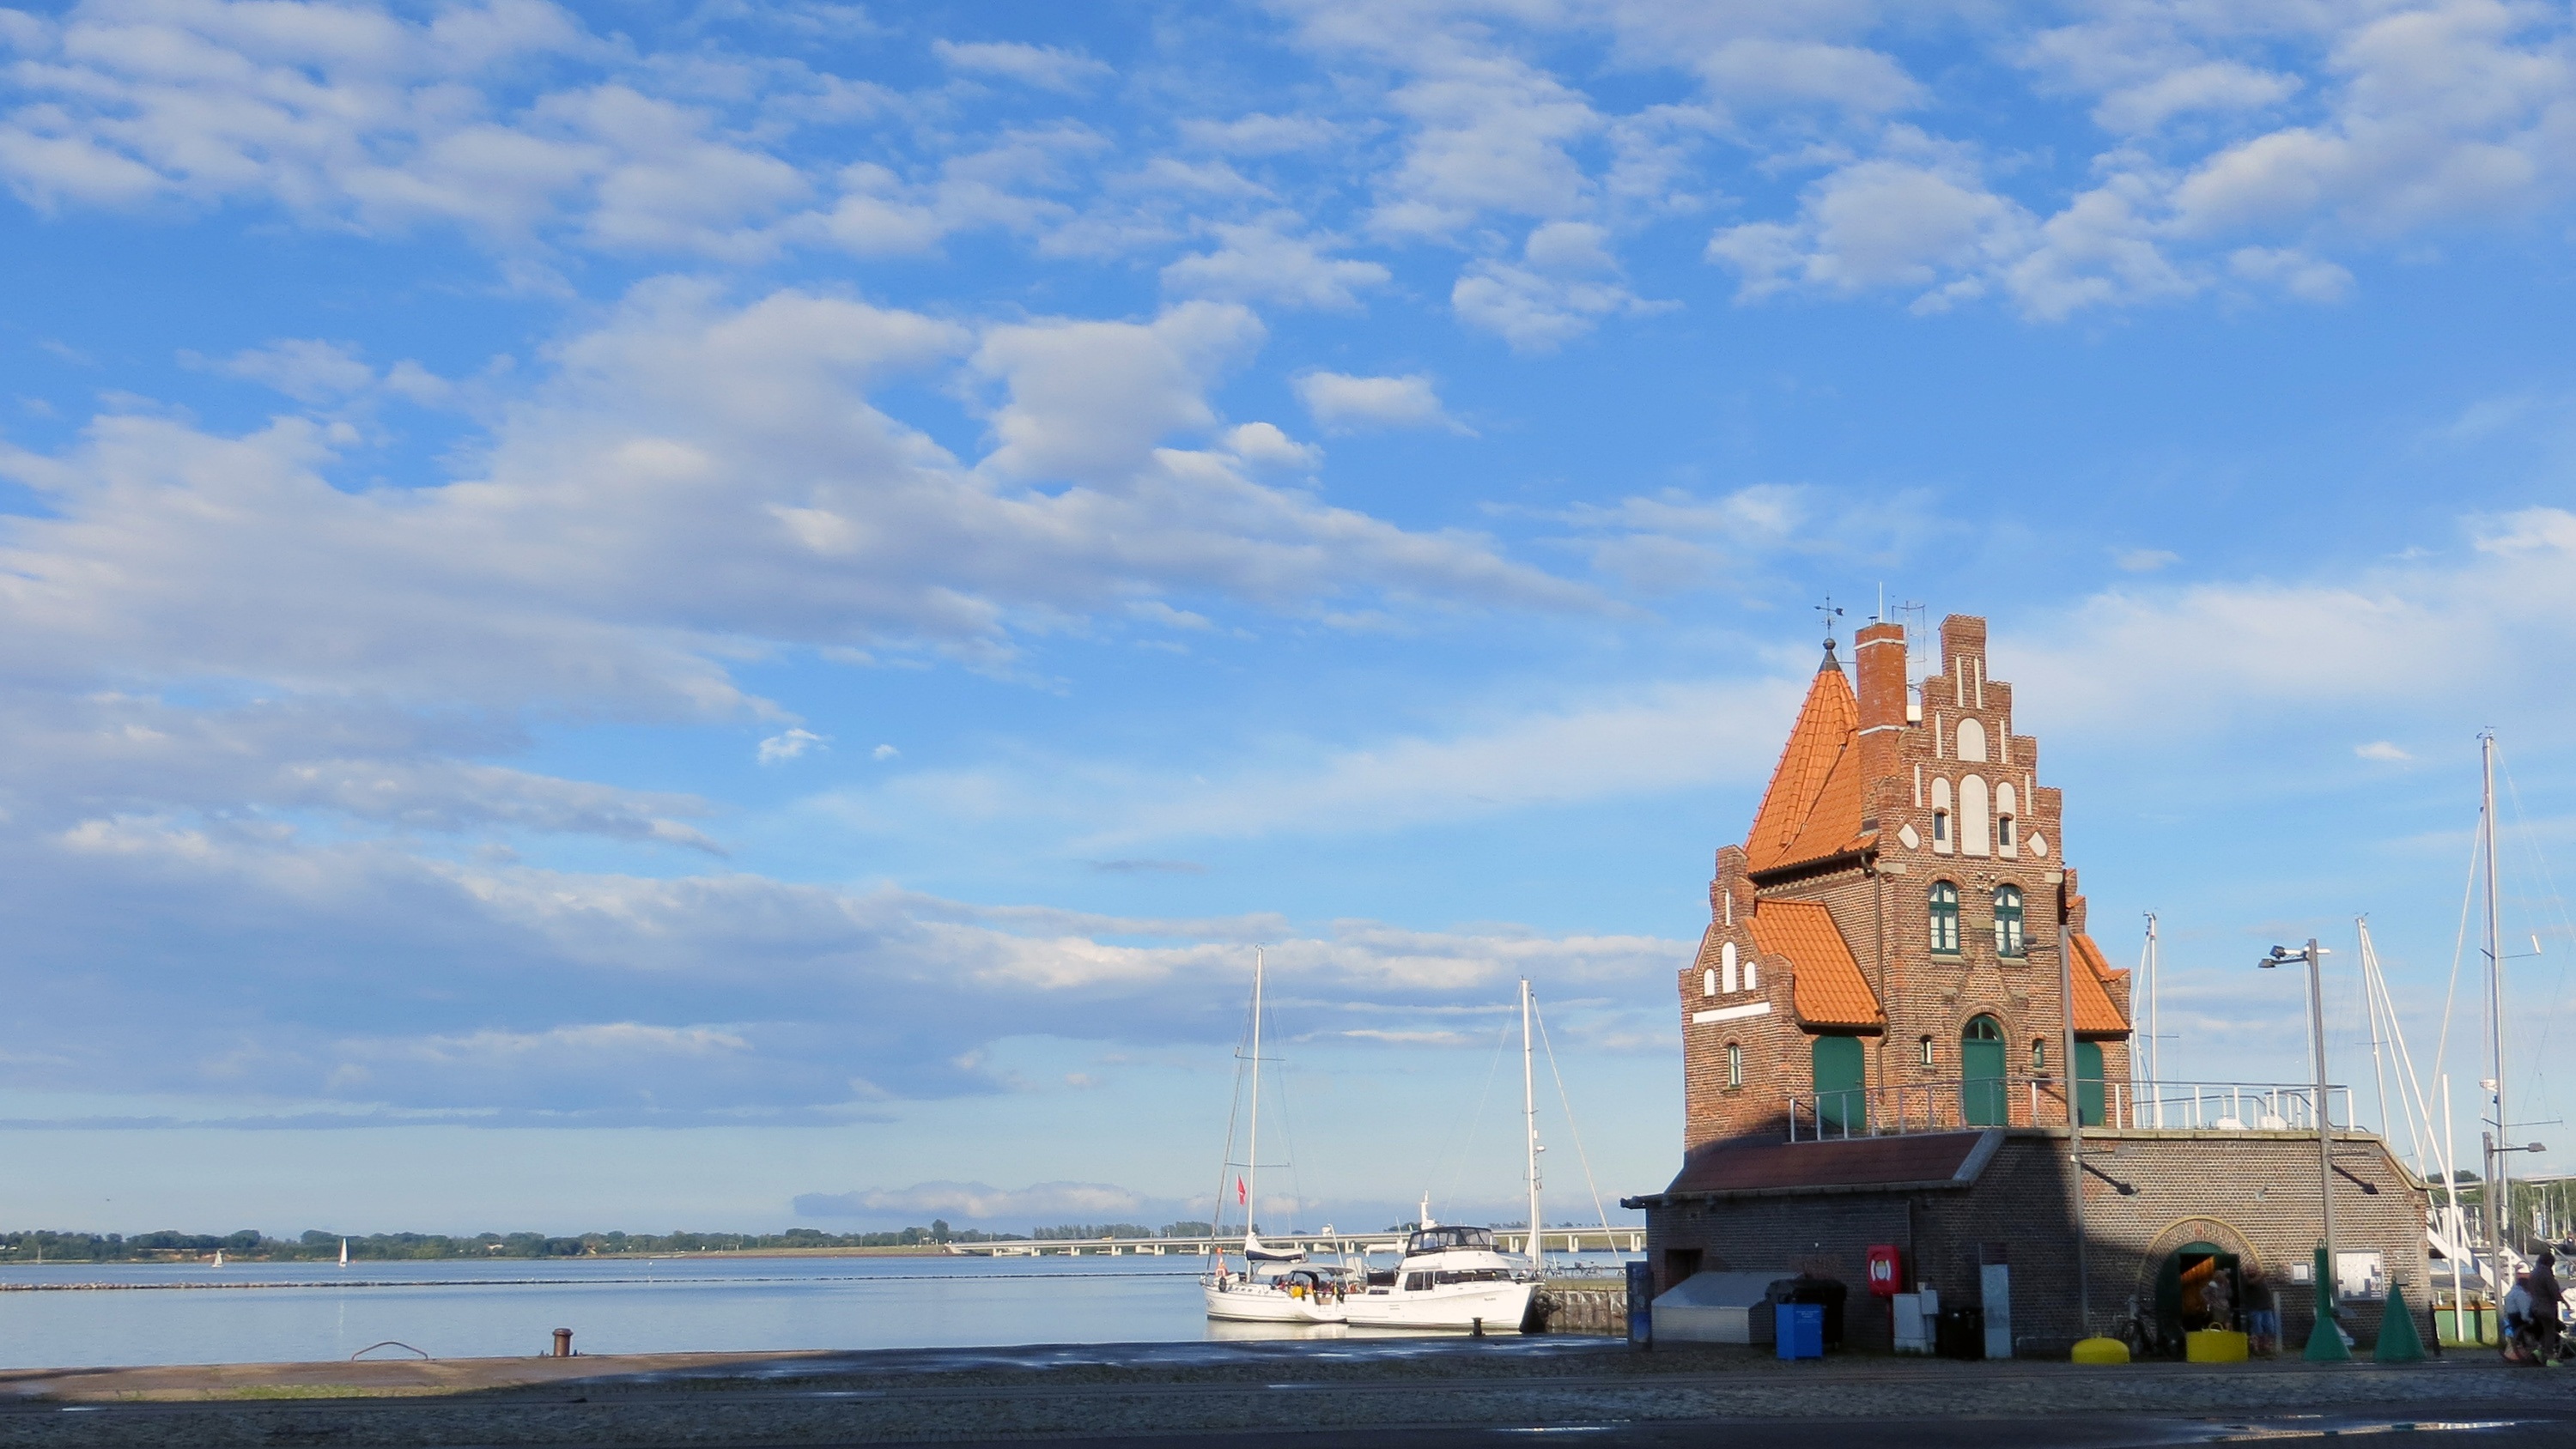
sea, coast, water, horizon, architecture, sky, building, vehicle, harbor, port, waterway, bank, stralsund, kai, harbor office